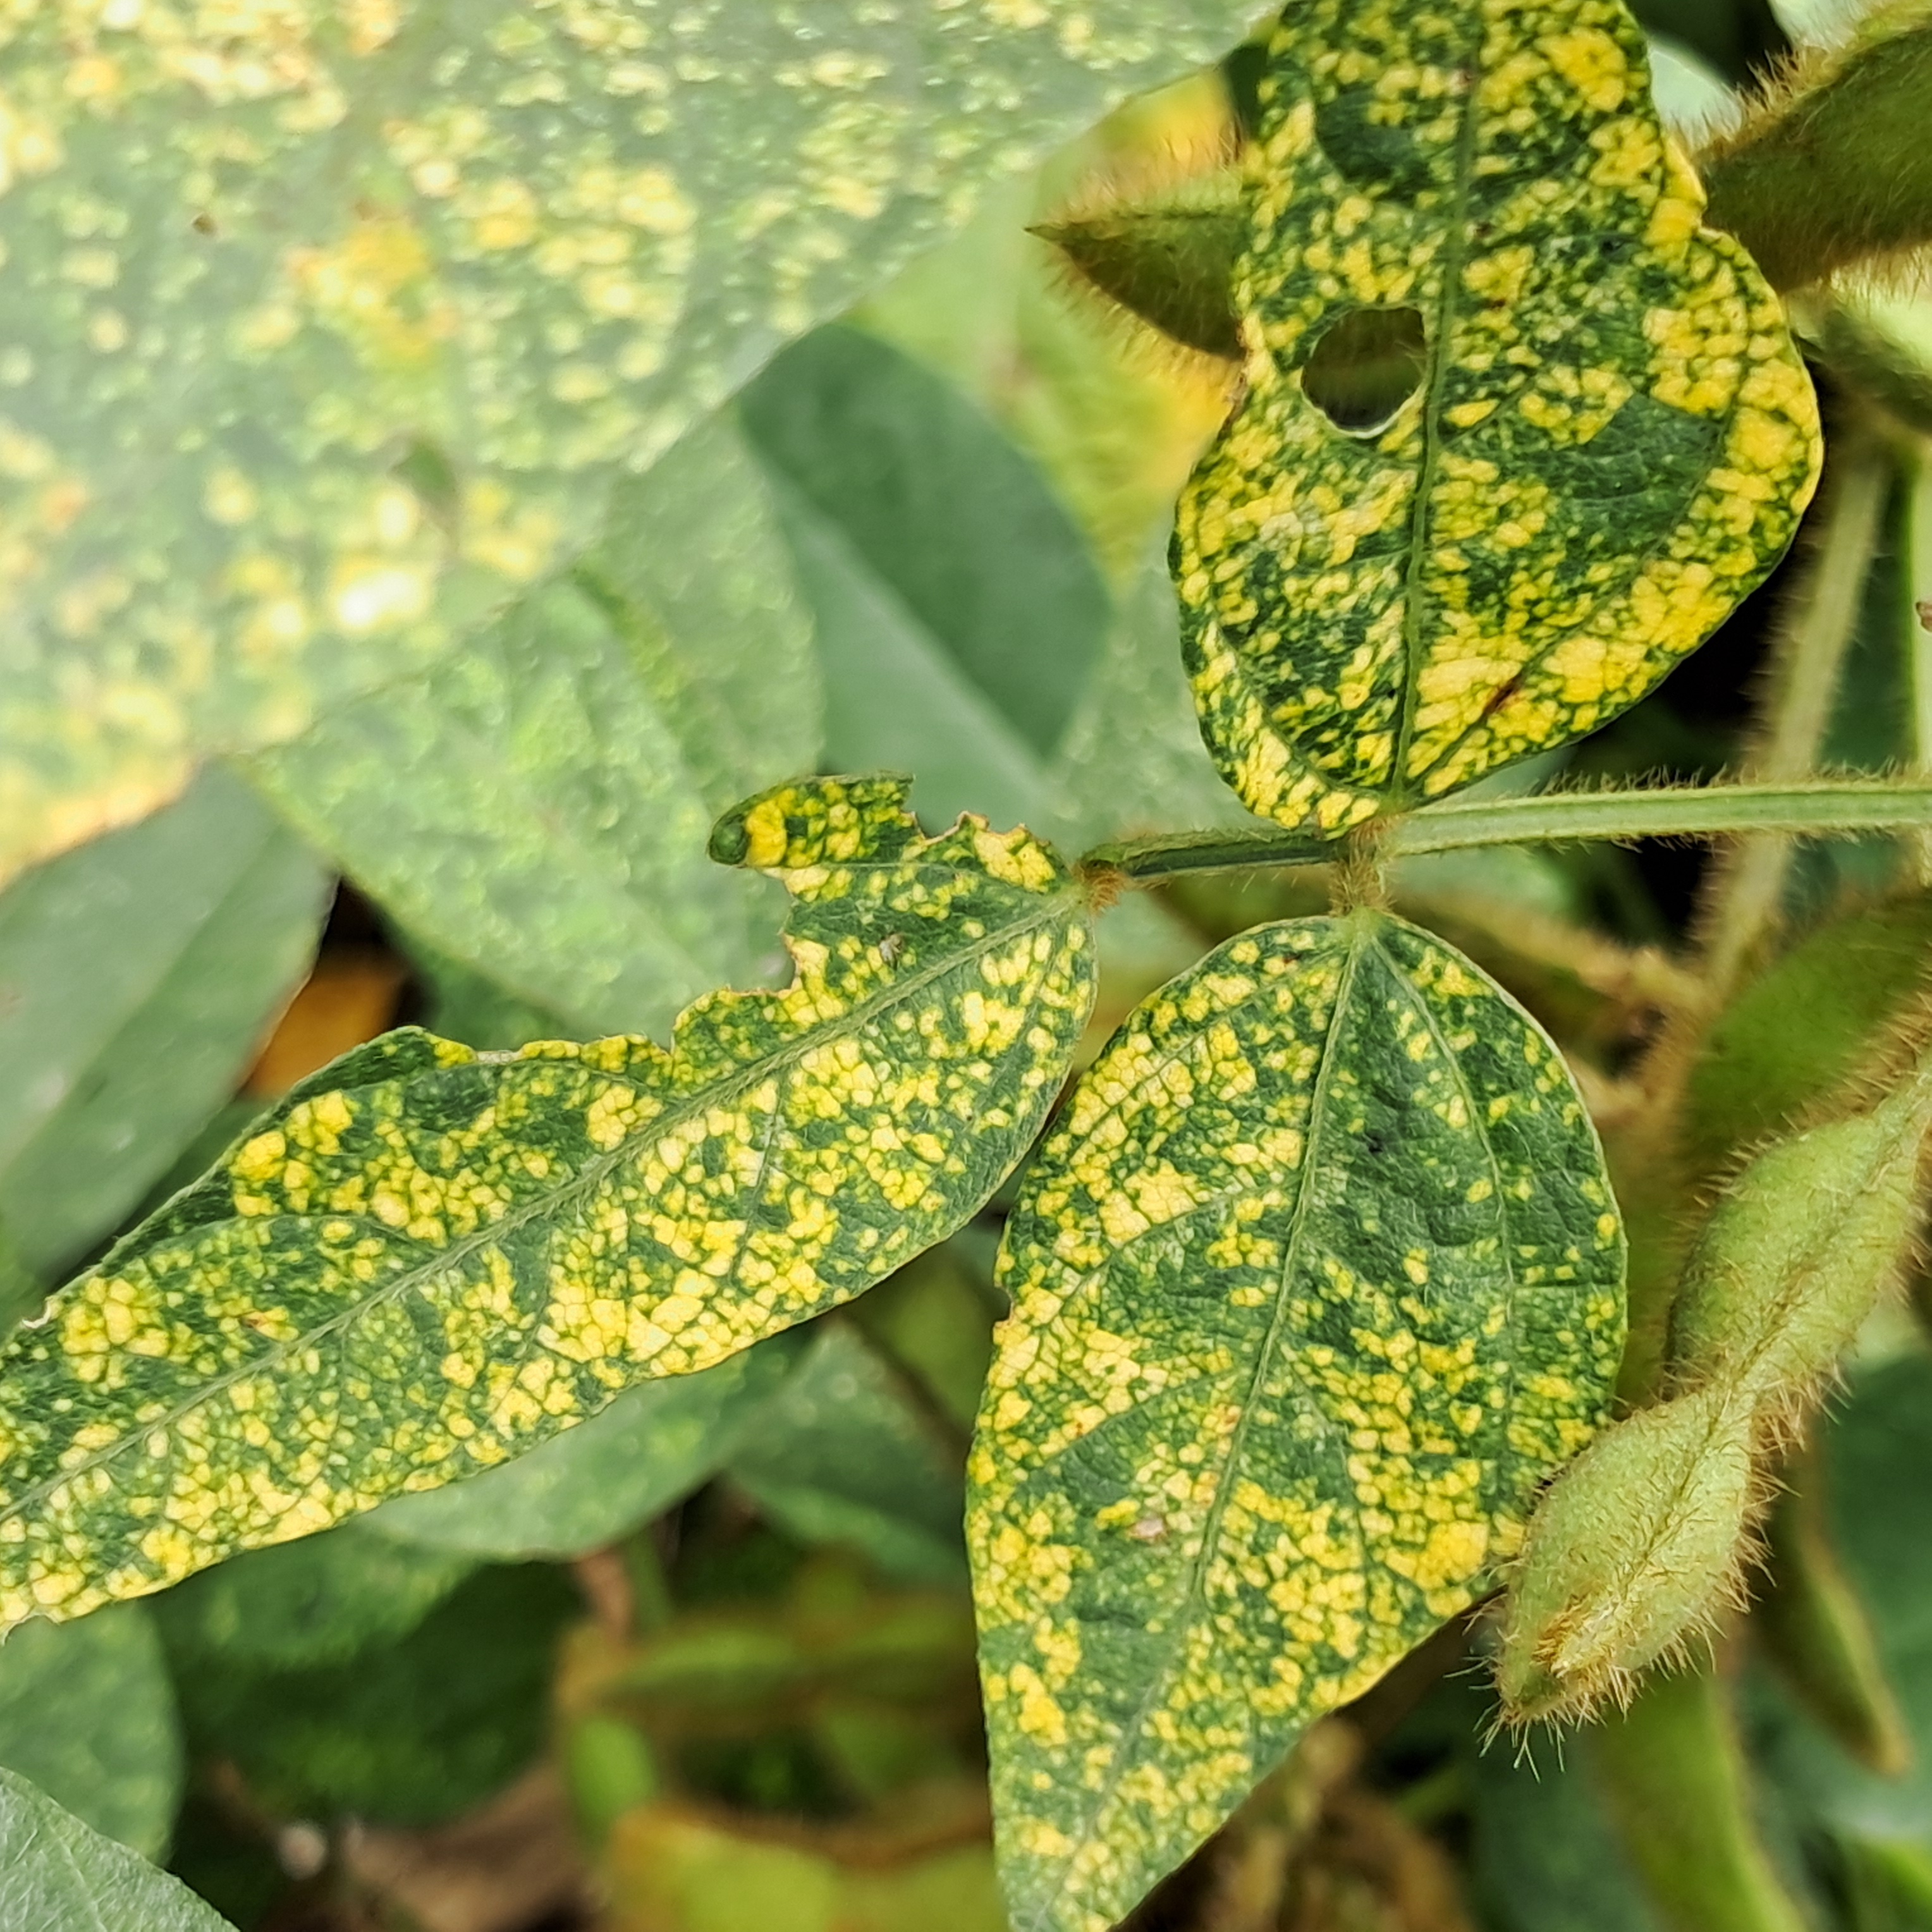
Label: Mosaic